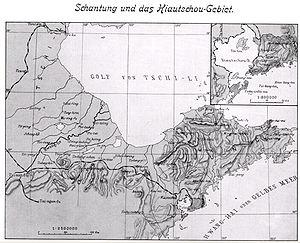
Le SMS Cormoran est un petit croiseur de IVᵉ classe lancé par la marine impériale allemande en 1892 pour les missions d'outremer. Il appartient à la classe Bussard.